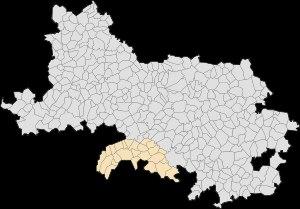
Le canton de Pas-en-Artois est une division administrative française située dans le département du Pas-de-Calais et la région Nord-Pas-de-Calais.